Military on Gotland

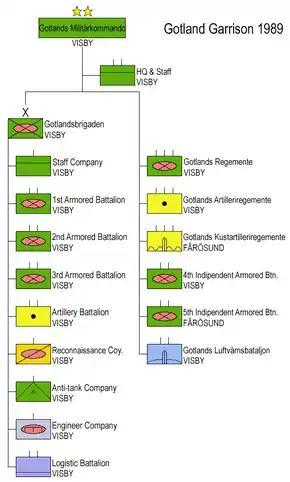
Swedish Army Gotland Garrison in 1989

In 1989 at the end of the Cold War the garrison of Gotland consisted of the following units: